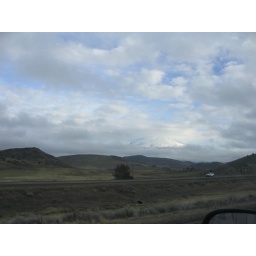
The clouds conspired against me to keep me from getting a clear shot.